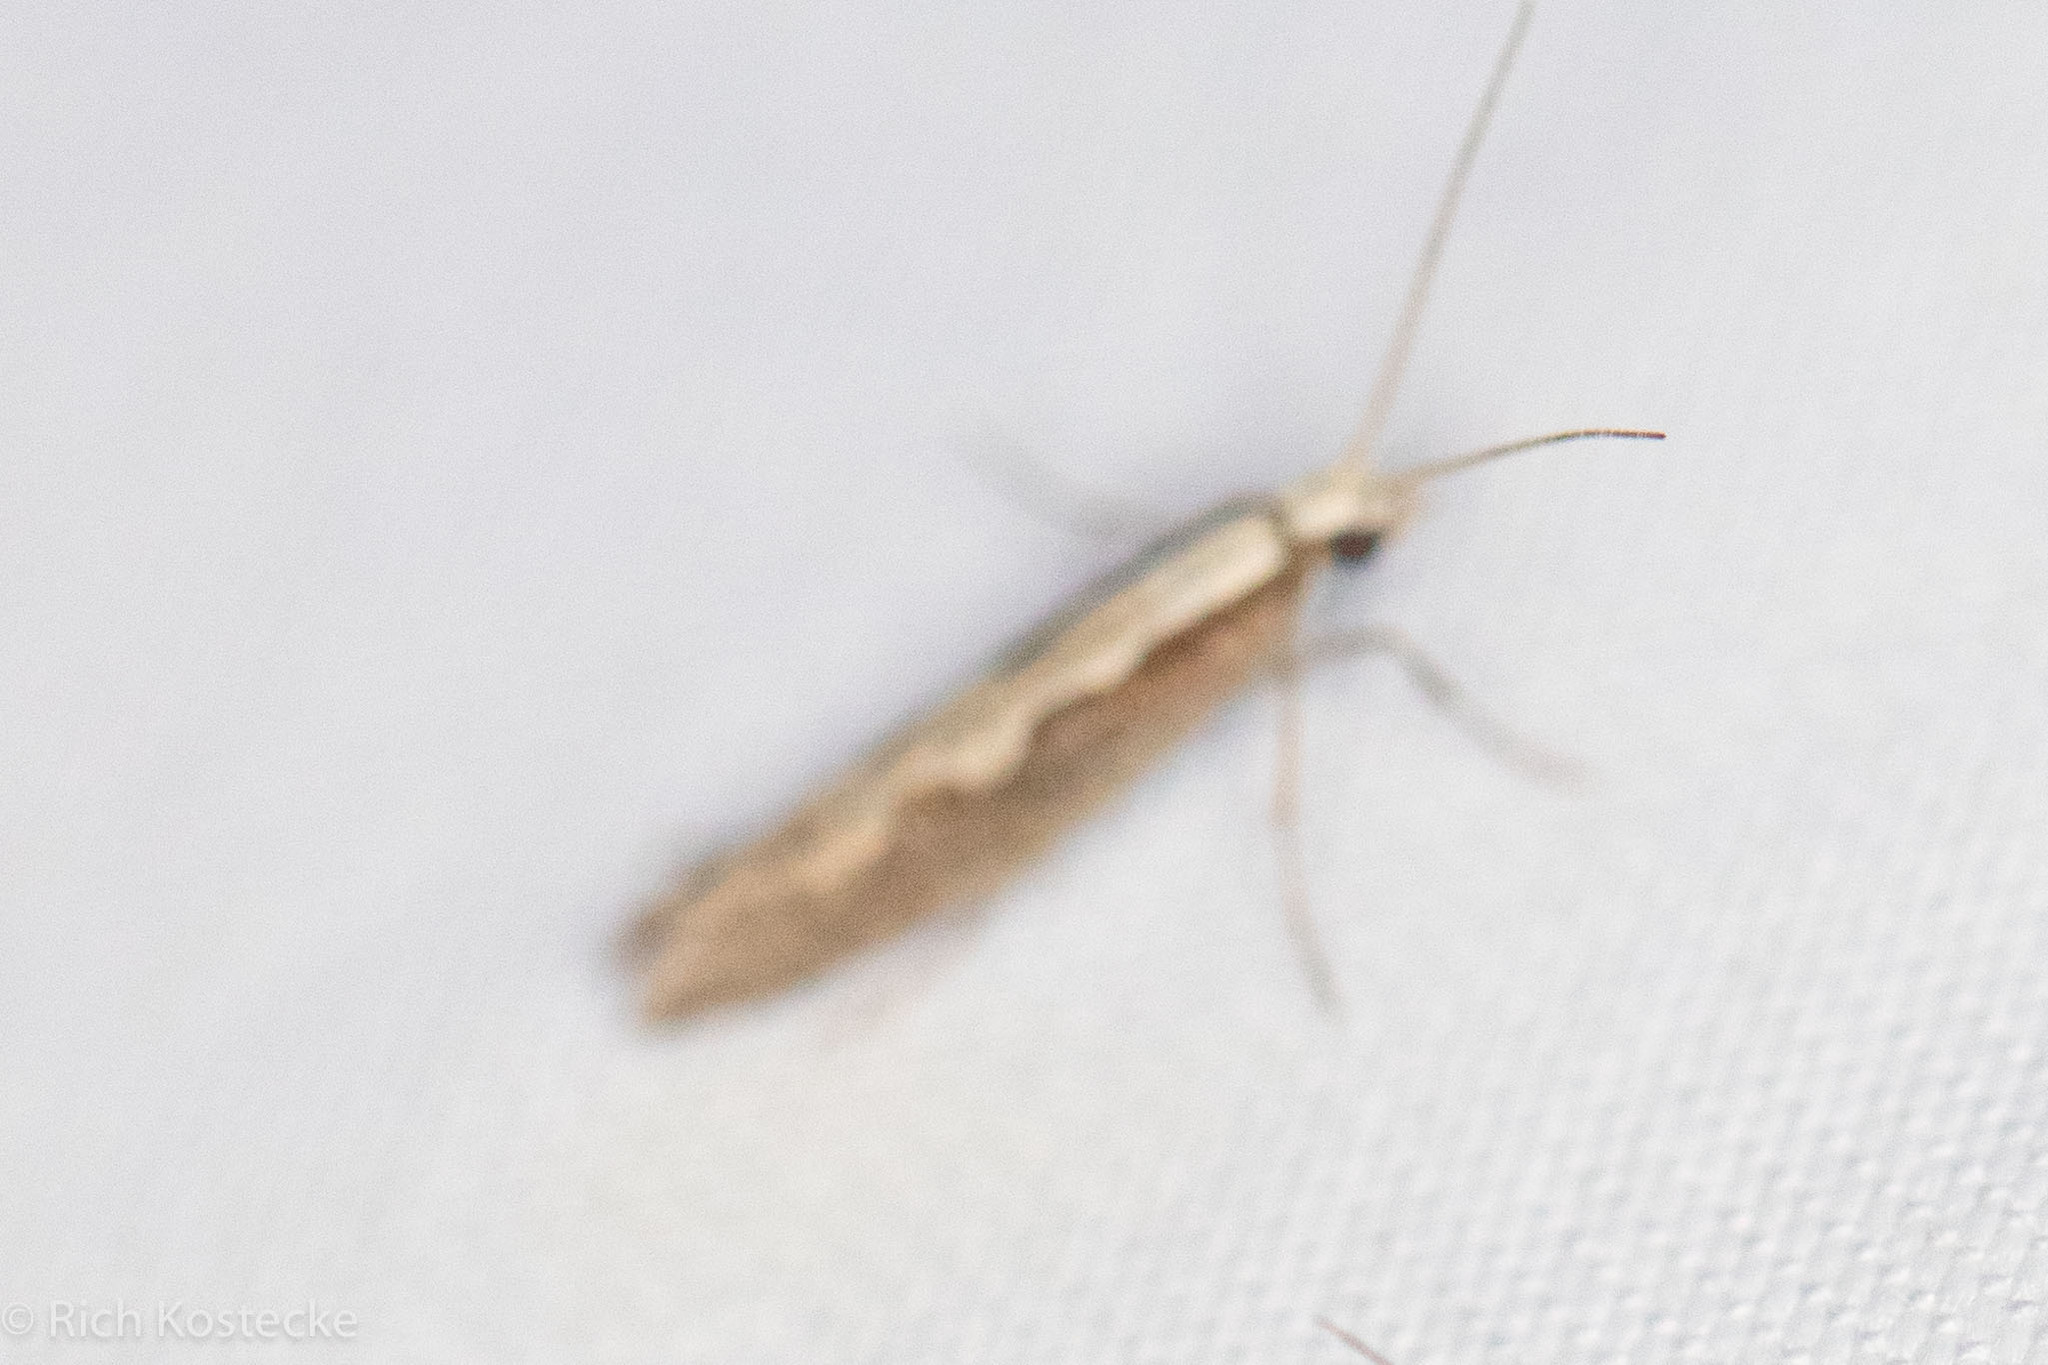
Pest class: diamondback_moth